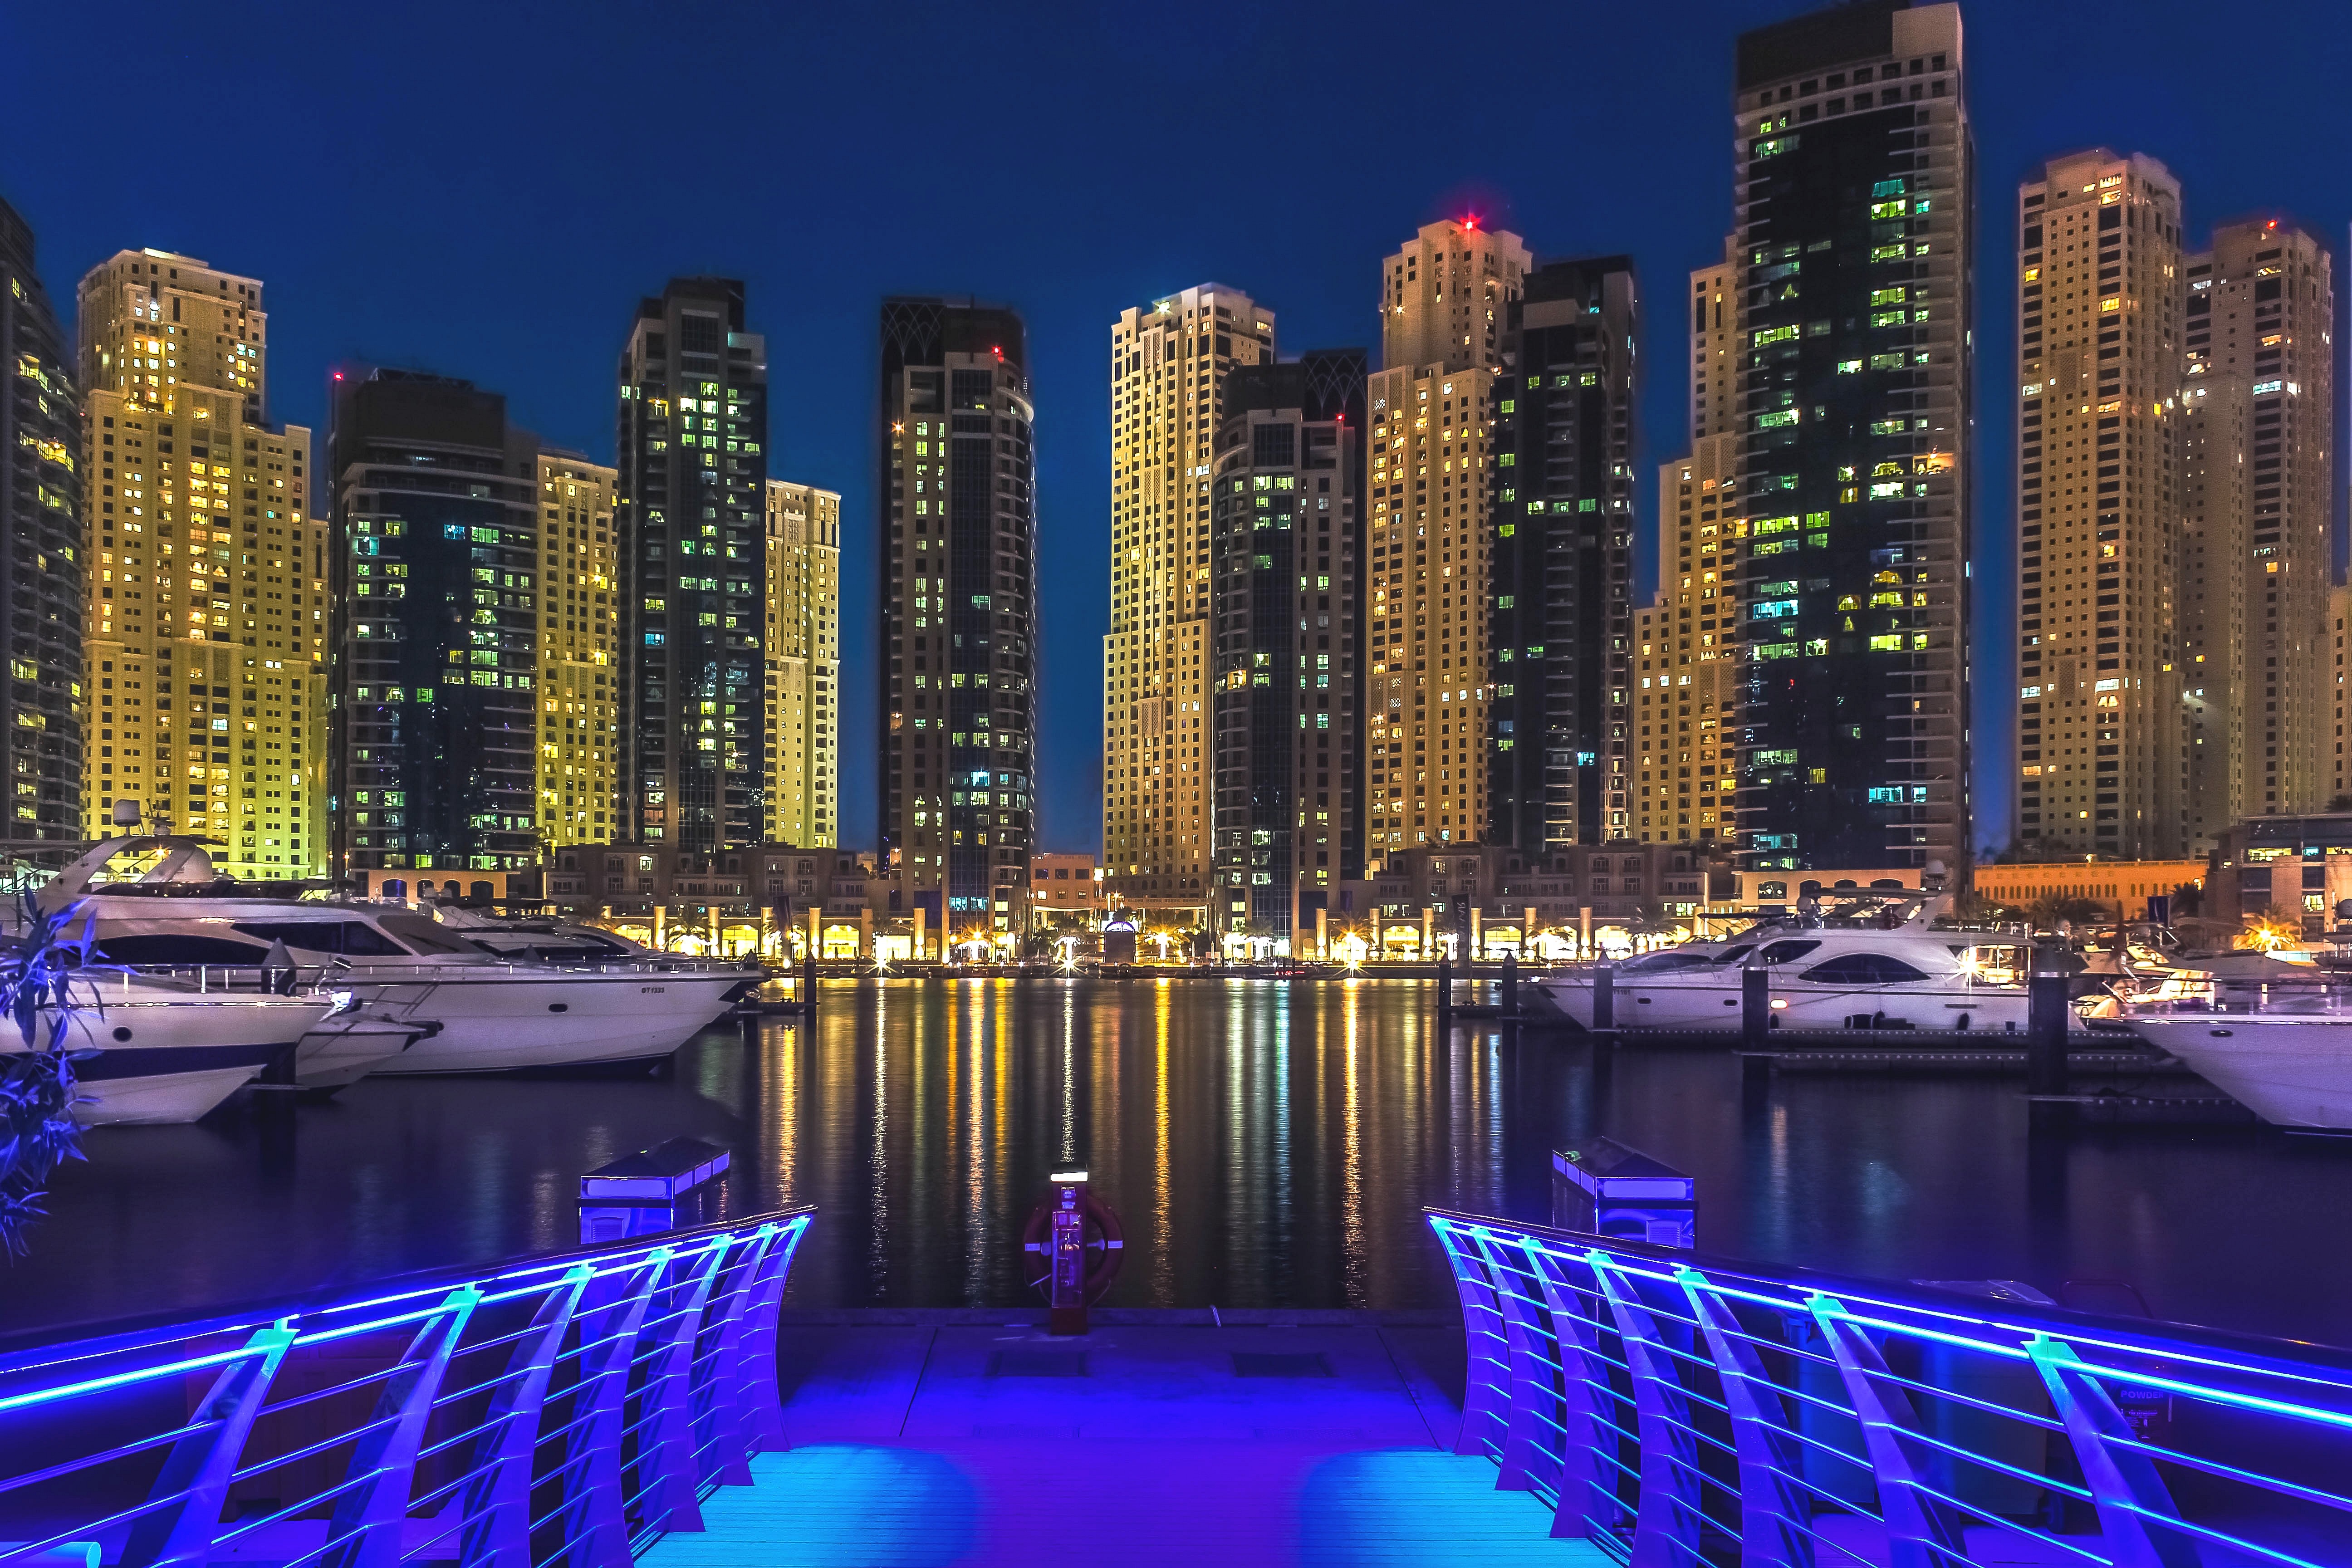
dock, skyline, night, city, skyscraper, cityscape, downtown, dusk, evening, reflection, dubai, marina, illuminated, emirates, gulf, metropolis, condominium, jumeirah, dubai marina, geographical feature, human settlement, metropolitan area